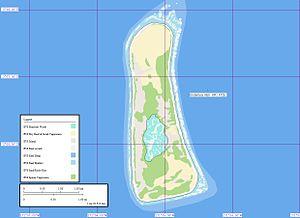
Enderbury est un atoll des îles Phœnix, appartenant à la République des Kiribati.